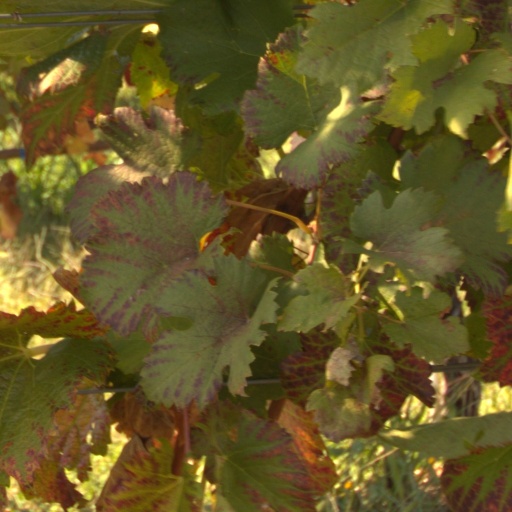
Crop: grape